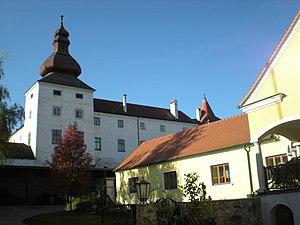
Dobersberg est une commune autrichienne du district de Waidhofen an der Thaya en Basse-Autriche.